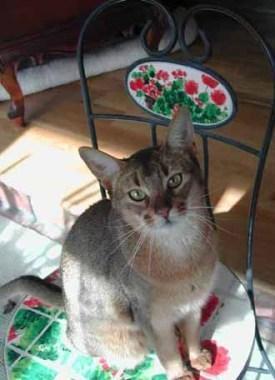
Abyssinian